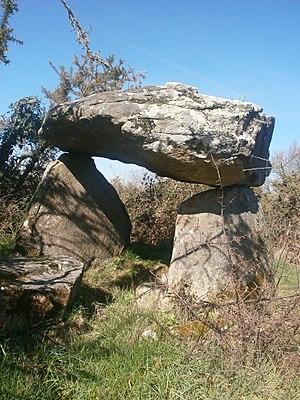
Le dolmen de Roch-Vihan est une dolmen à couloir de Carnac, dans le Morbihan en France.